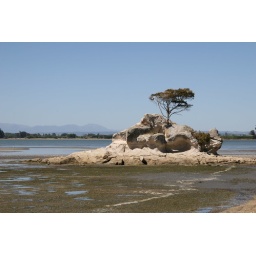
Lone tree marooned on a rock near Kaiteriteri beach in the South Island of New Zealand.